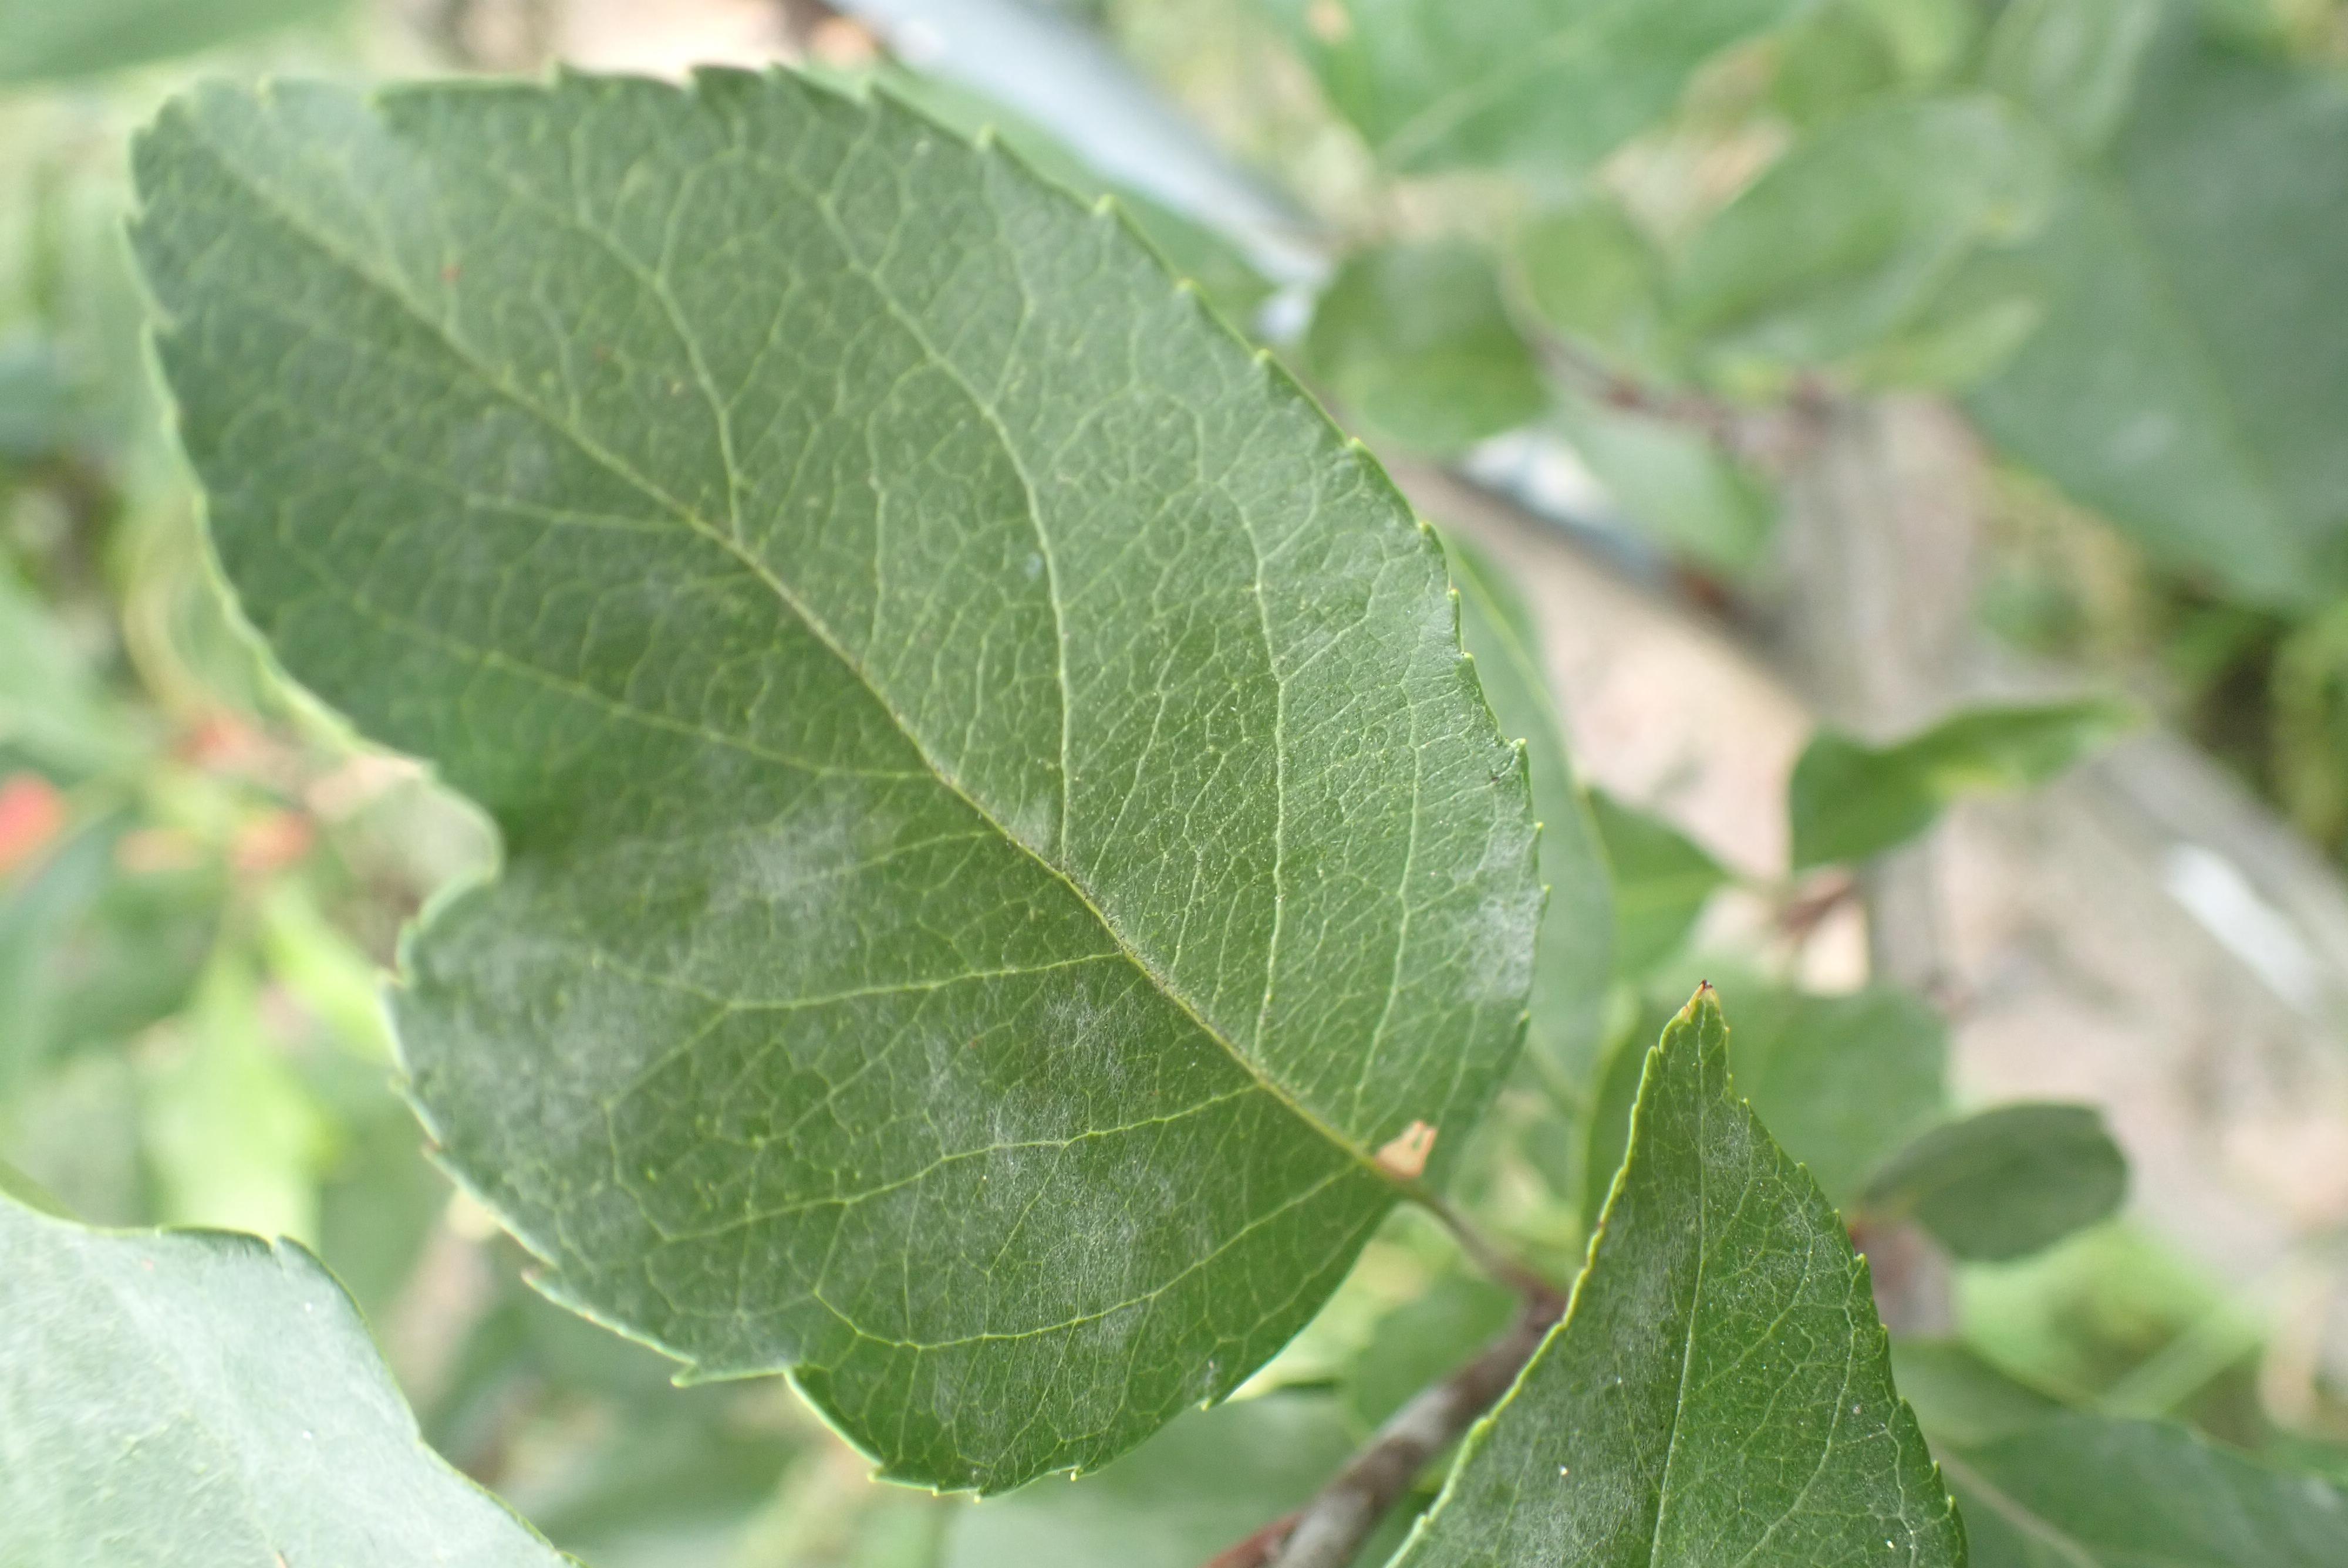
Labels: powdery_mildew